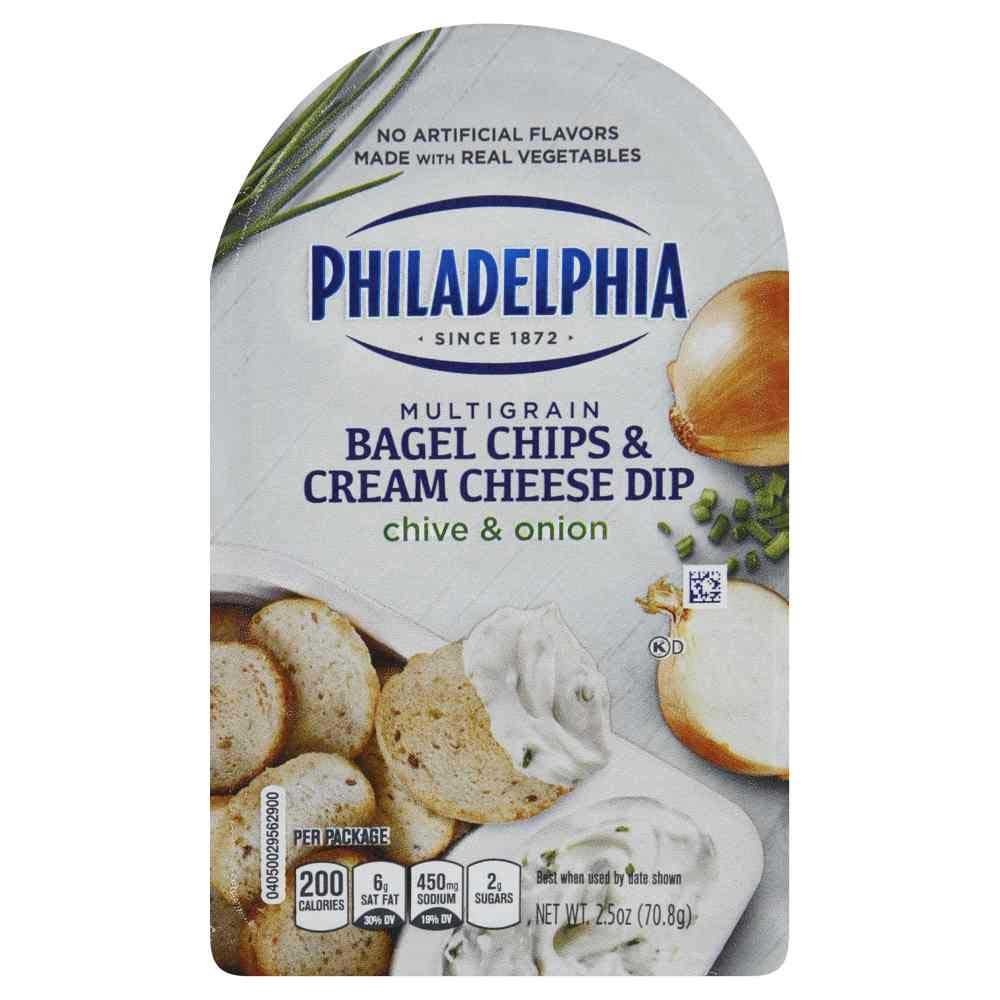
Item Name: Philadelphia Chive Onion Bagel Chips and Cream Cheese Dip, 2.5 Ounce -- 10 per case.
Value: 25.0
Unit: Ounce

Price: 1.98